Charles de Steuben

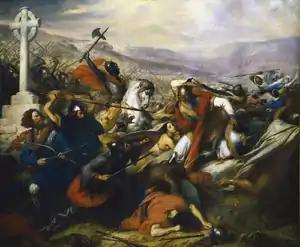
The Battle of Tours, 1839

De Steuben was born the son of the Duke of Württemberg officer Carl Hans Ernst von Steuben. At the age of twelve he moved with his father, who entered Russian service as a captain, to Saint Petersburg, where he studied drawing at the Art Academy classes as a guest student.